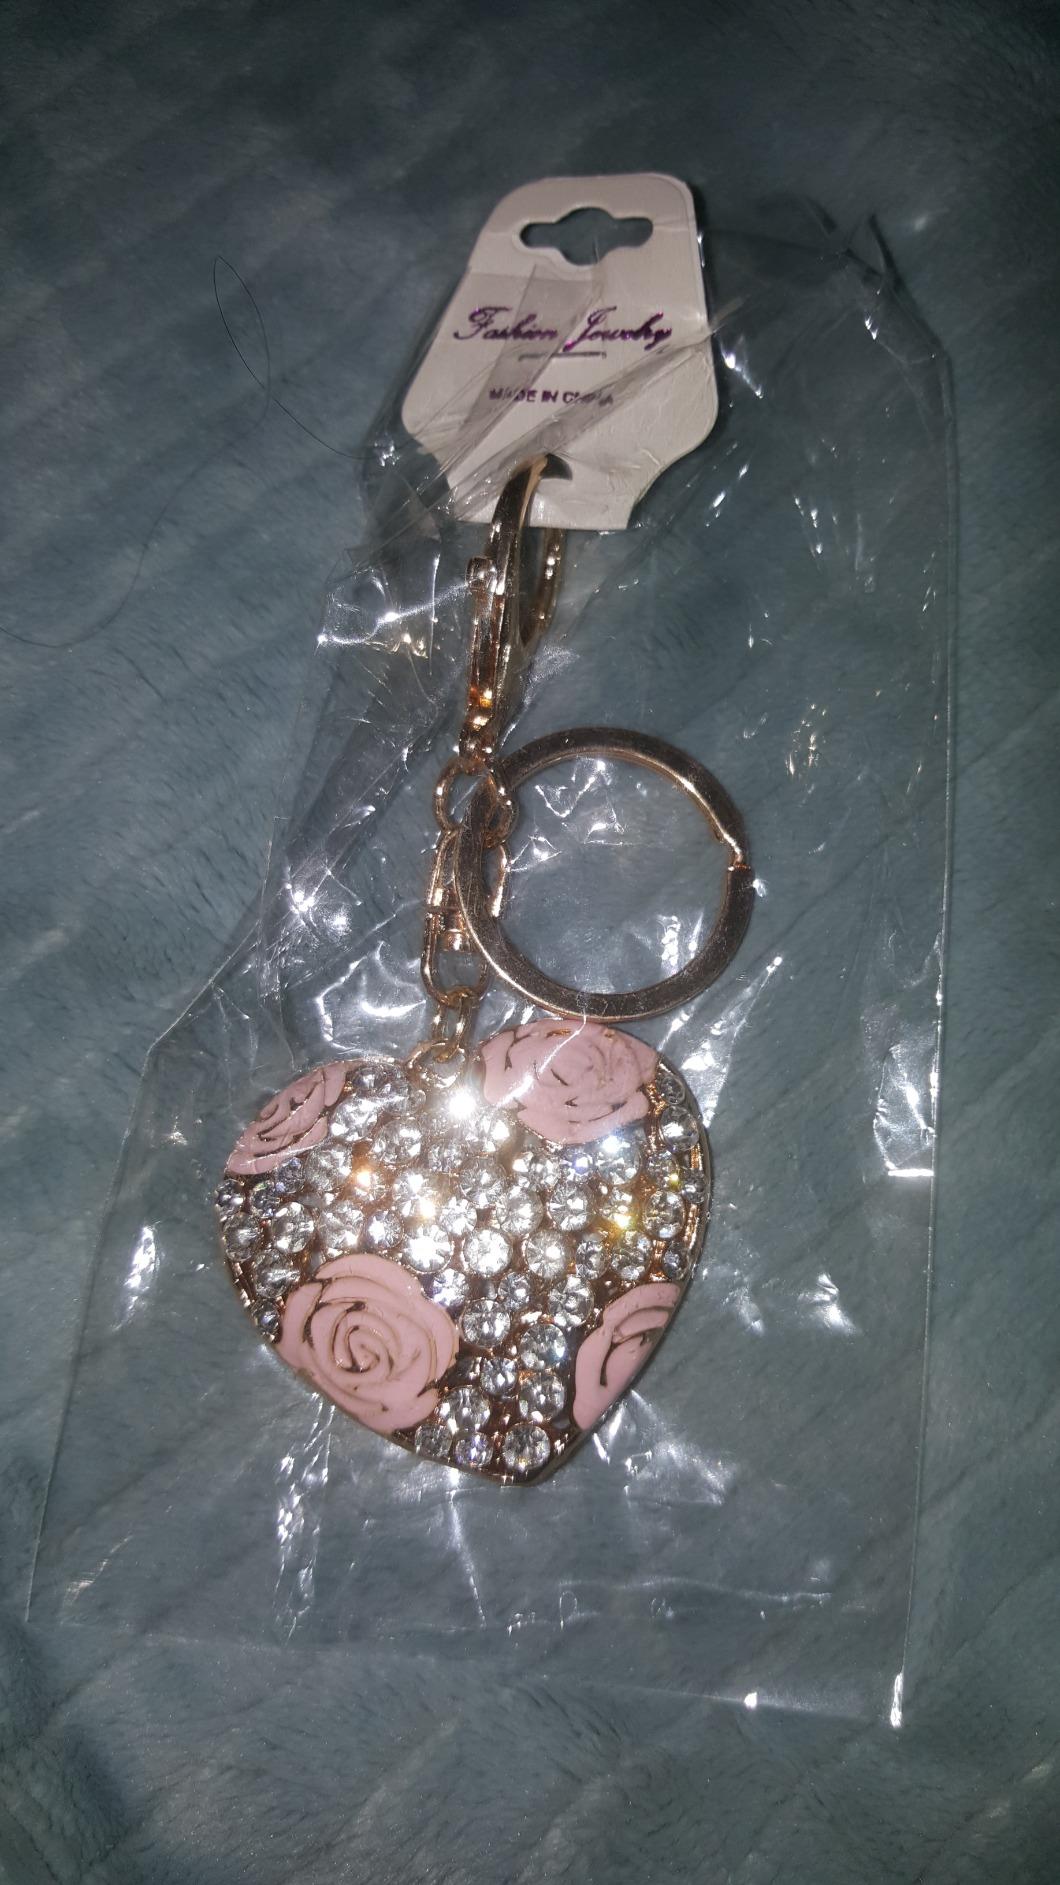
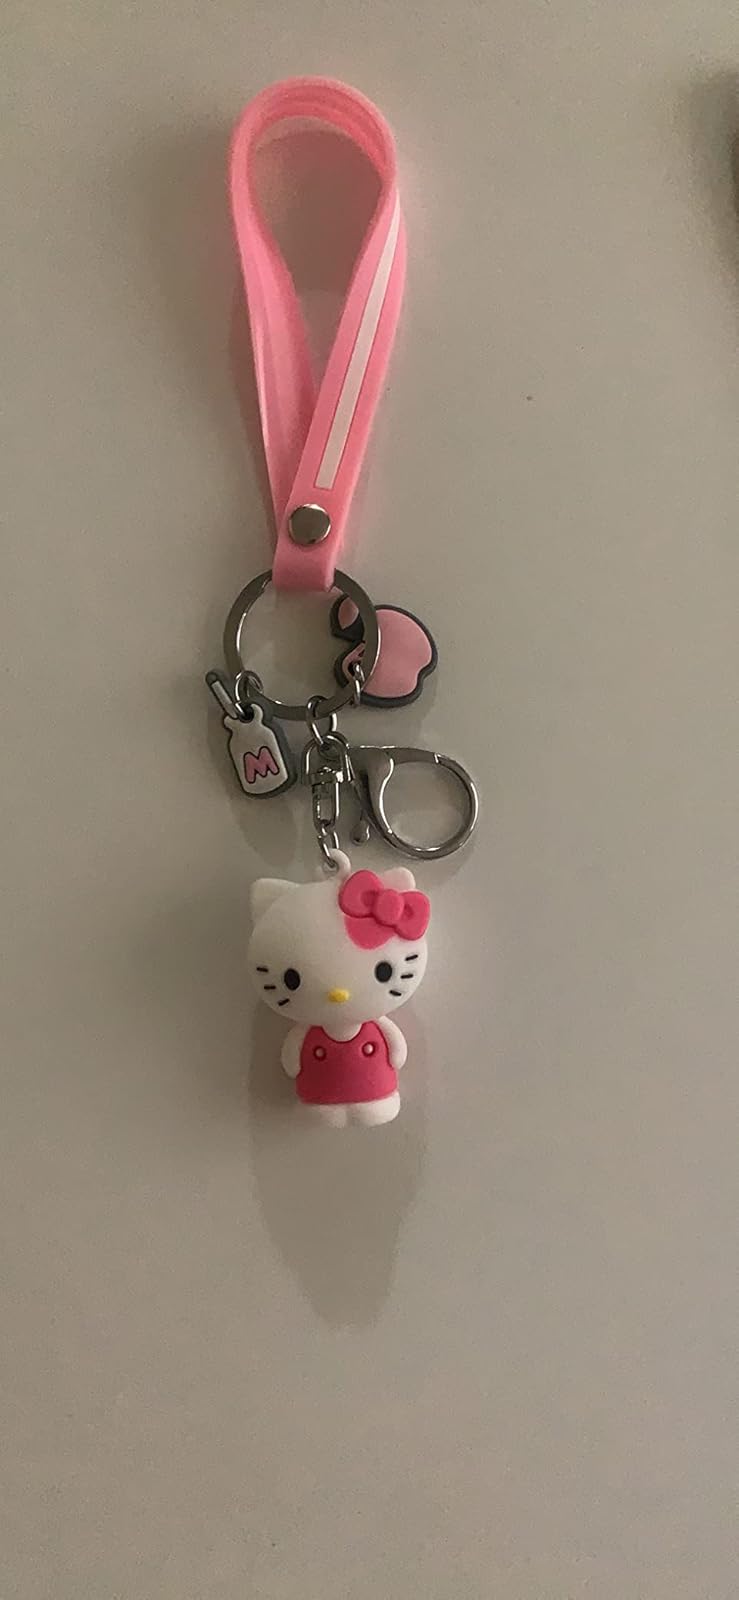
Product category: accessories_keychain
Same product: no